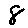
Label: 8